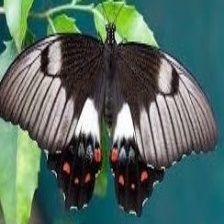
Species: ORCHARD SWALLOW